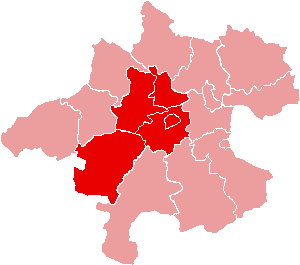
Hausruckviertel
Hausruckviertel i Oberösterreich
Hausruckviertel er et regionalt område i den østrigske delstat Oberösterreich. Området er opkaldt efter bjergryggen Hausruck, og udgør én af fire historiske inddelinger af Oberösterreich. Den nuværende afgrænsning af Hausruckviertel, der ikke har nogen politisk eller administrativ betydning, følger af den ændrede administrative opdeling af Østrig i det 19. århundrede i distrikter. Mens vestgrænsen af Hausruckviertel er fastlagt af den indtil 1779 bestående grænse til Bayern, er den østlige grænse frem til det 19. århundrede fastlagt af floden Trauns forløb. Mod vest grænser Hausruckviertel til Innviertel, mod nord til Mühlviertel afgrænset af Donau, mod øst til Traunviertel og mod syd til delstaten Salzburg.